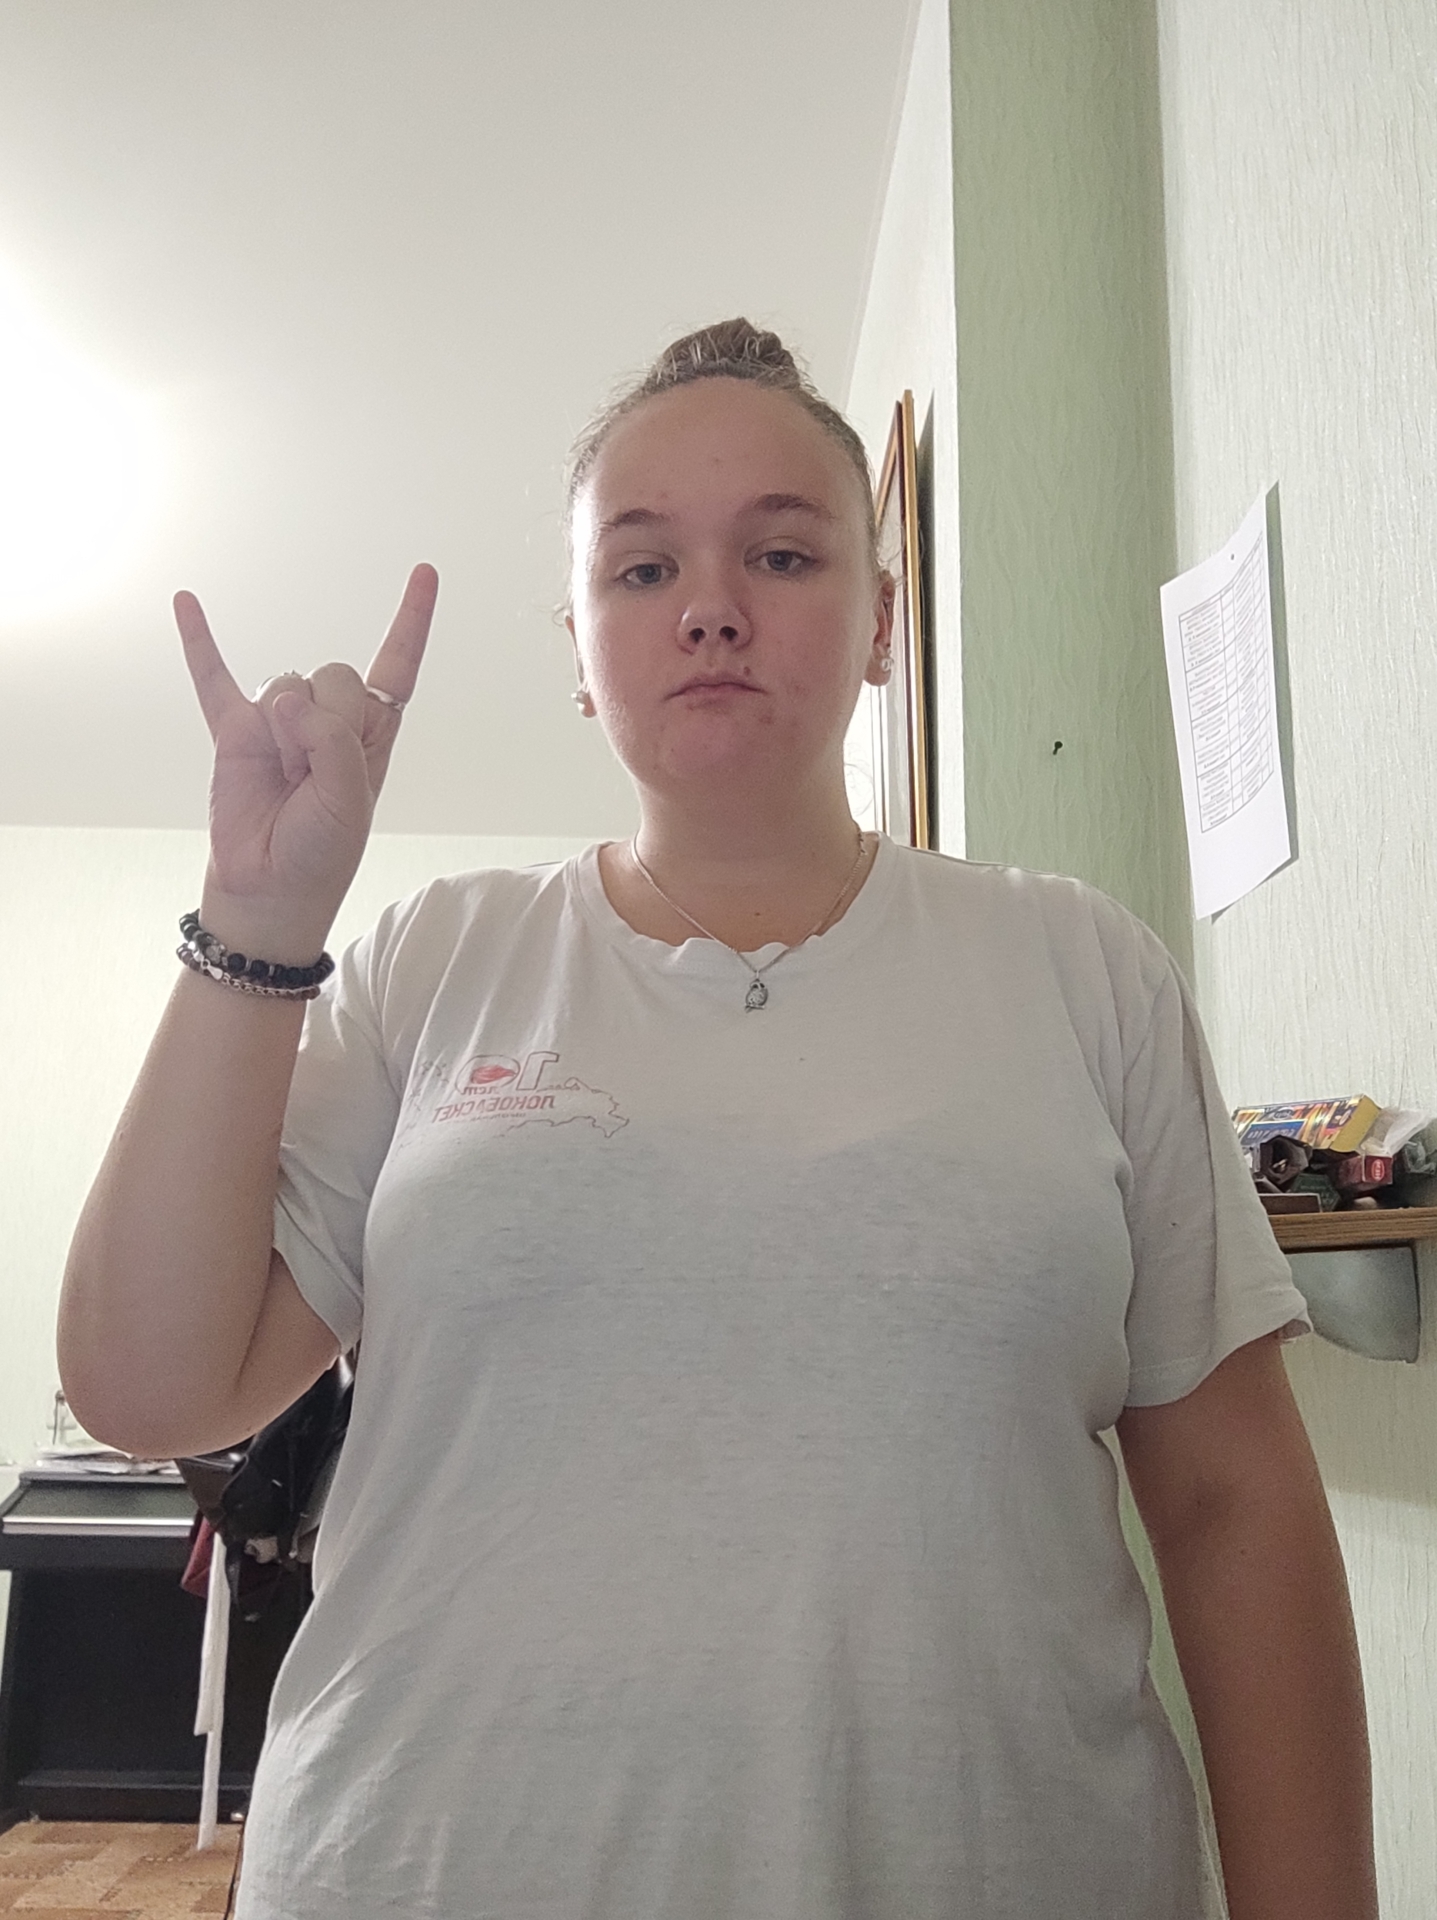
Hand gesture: rock